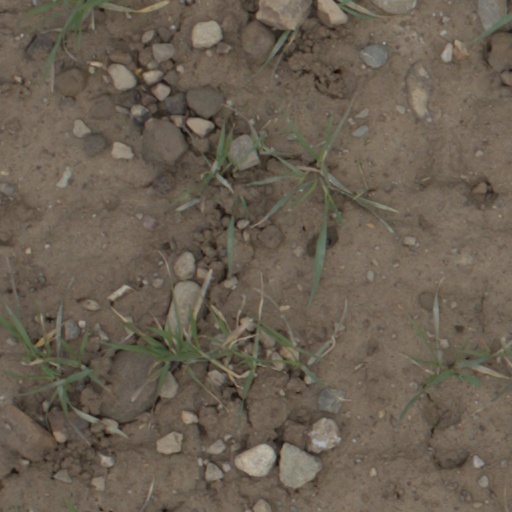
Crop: wheat